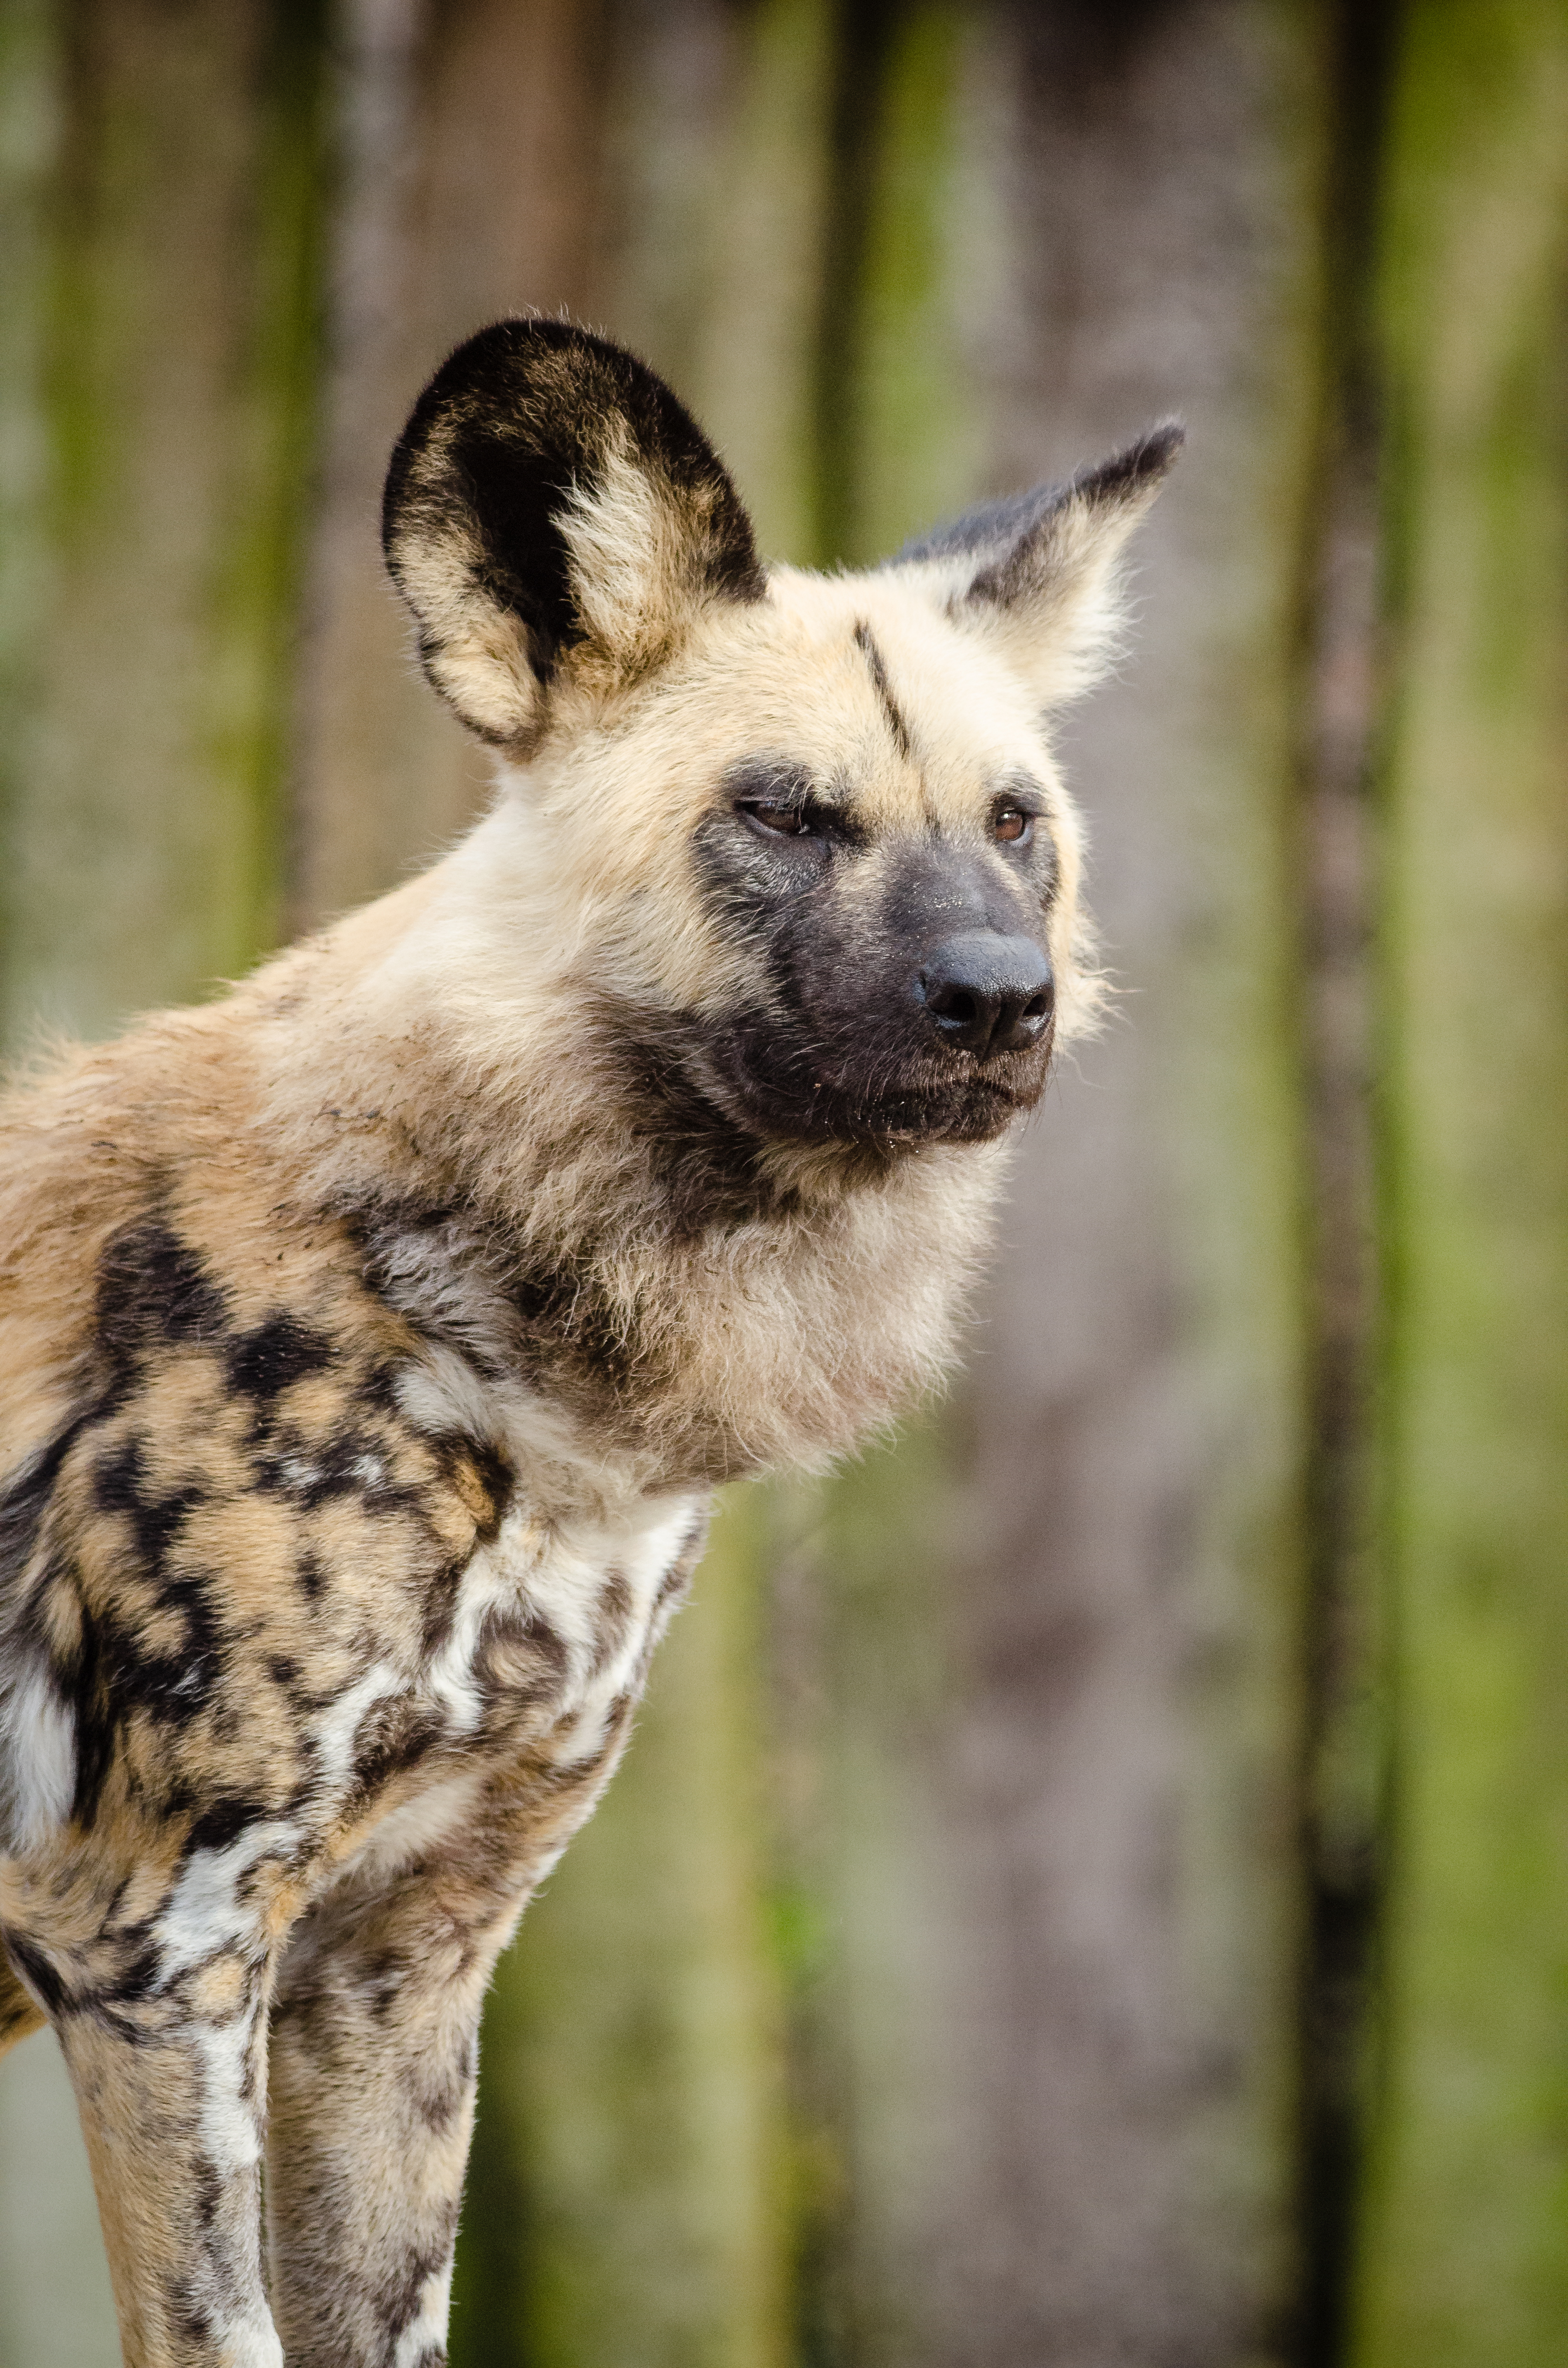
fall, dog, animal, canine, wildlife, wild, zoo, fur, portrait, autumn, africa, mammal, fauna, leaves, snout, animals, ears, vertebrate, herbst, painted, tier, fell, tiere, hund, tierpark, ohren, pelz, pelzig, hunting, lycaon, pictus, afrikanischer, wildhund, afrika, schnauze, raubtier, predatur, hunter, african, bl tter, j ger, dog like mammal, lycaon pictus